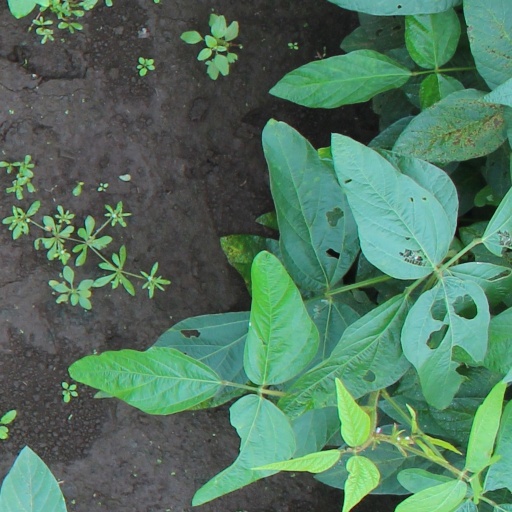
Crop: soybean